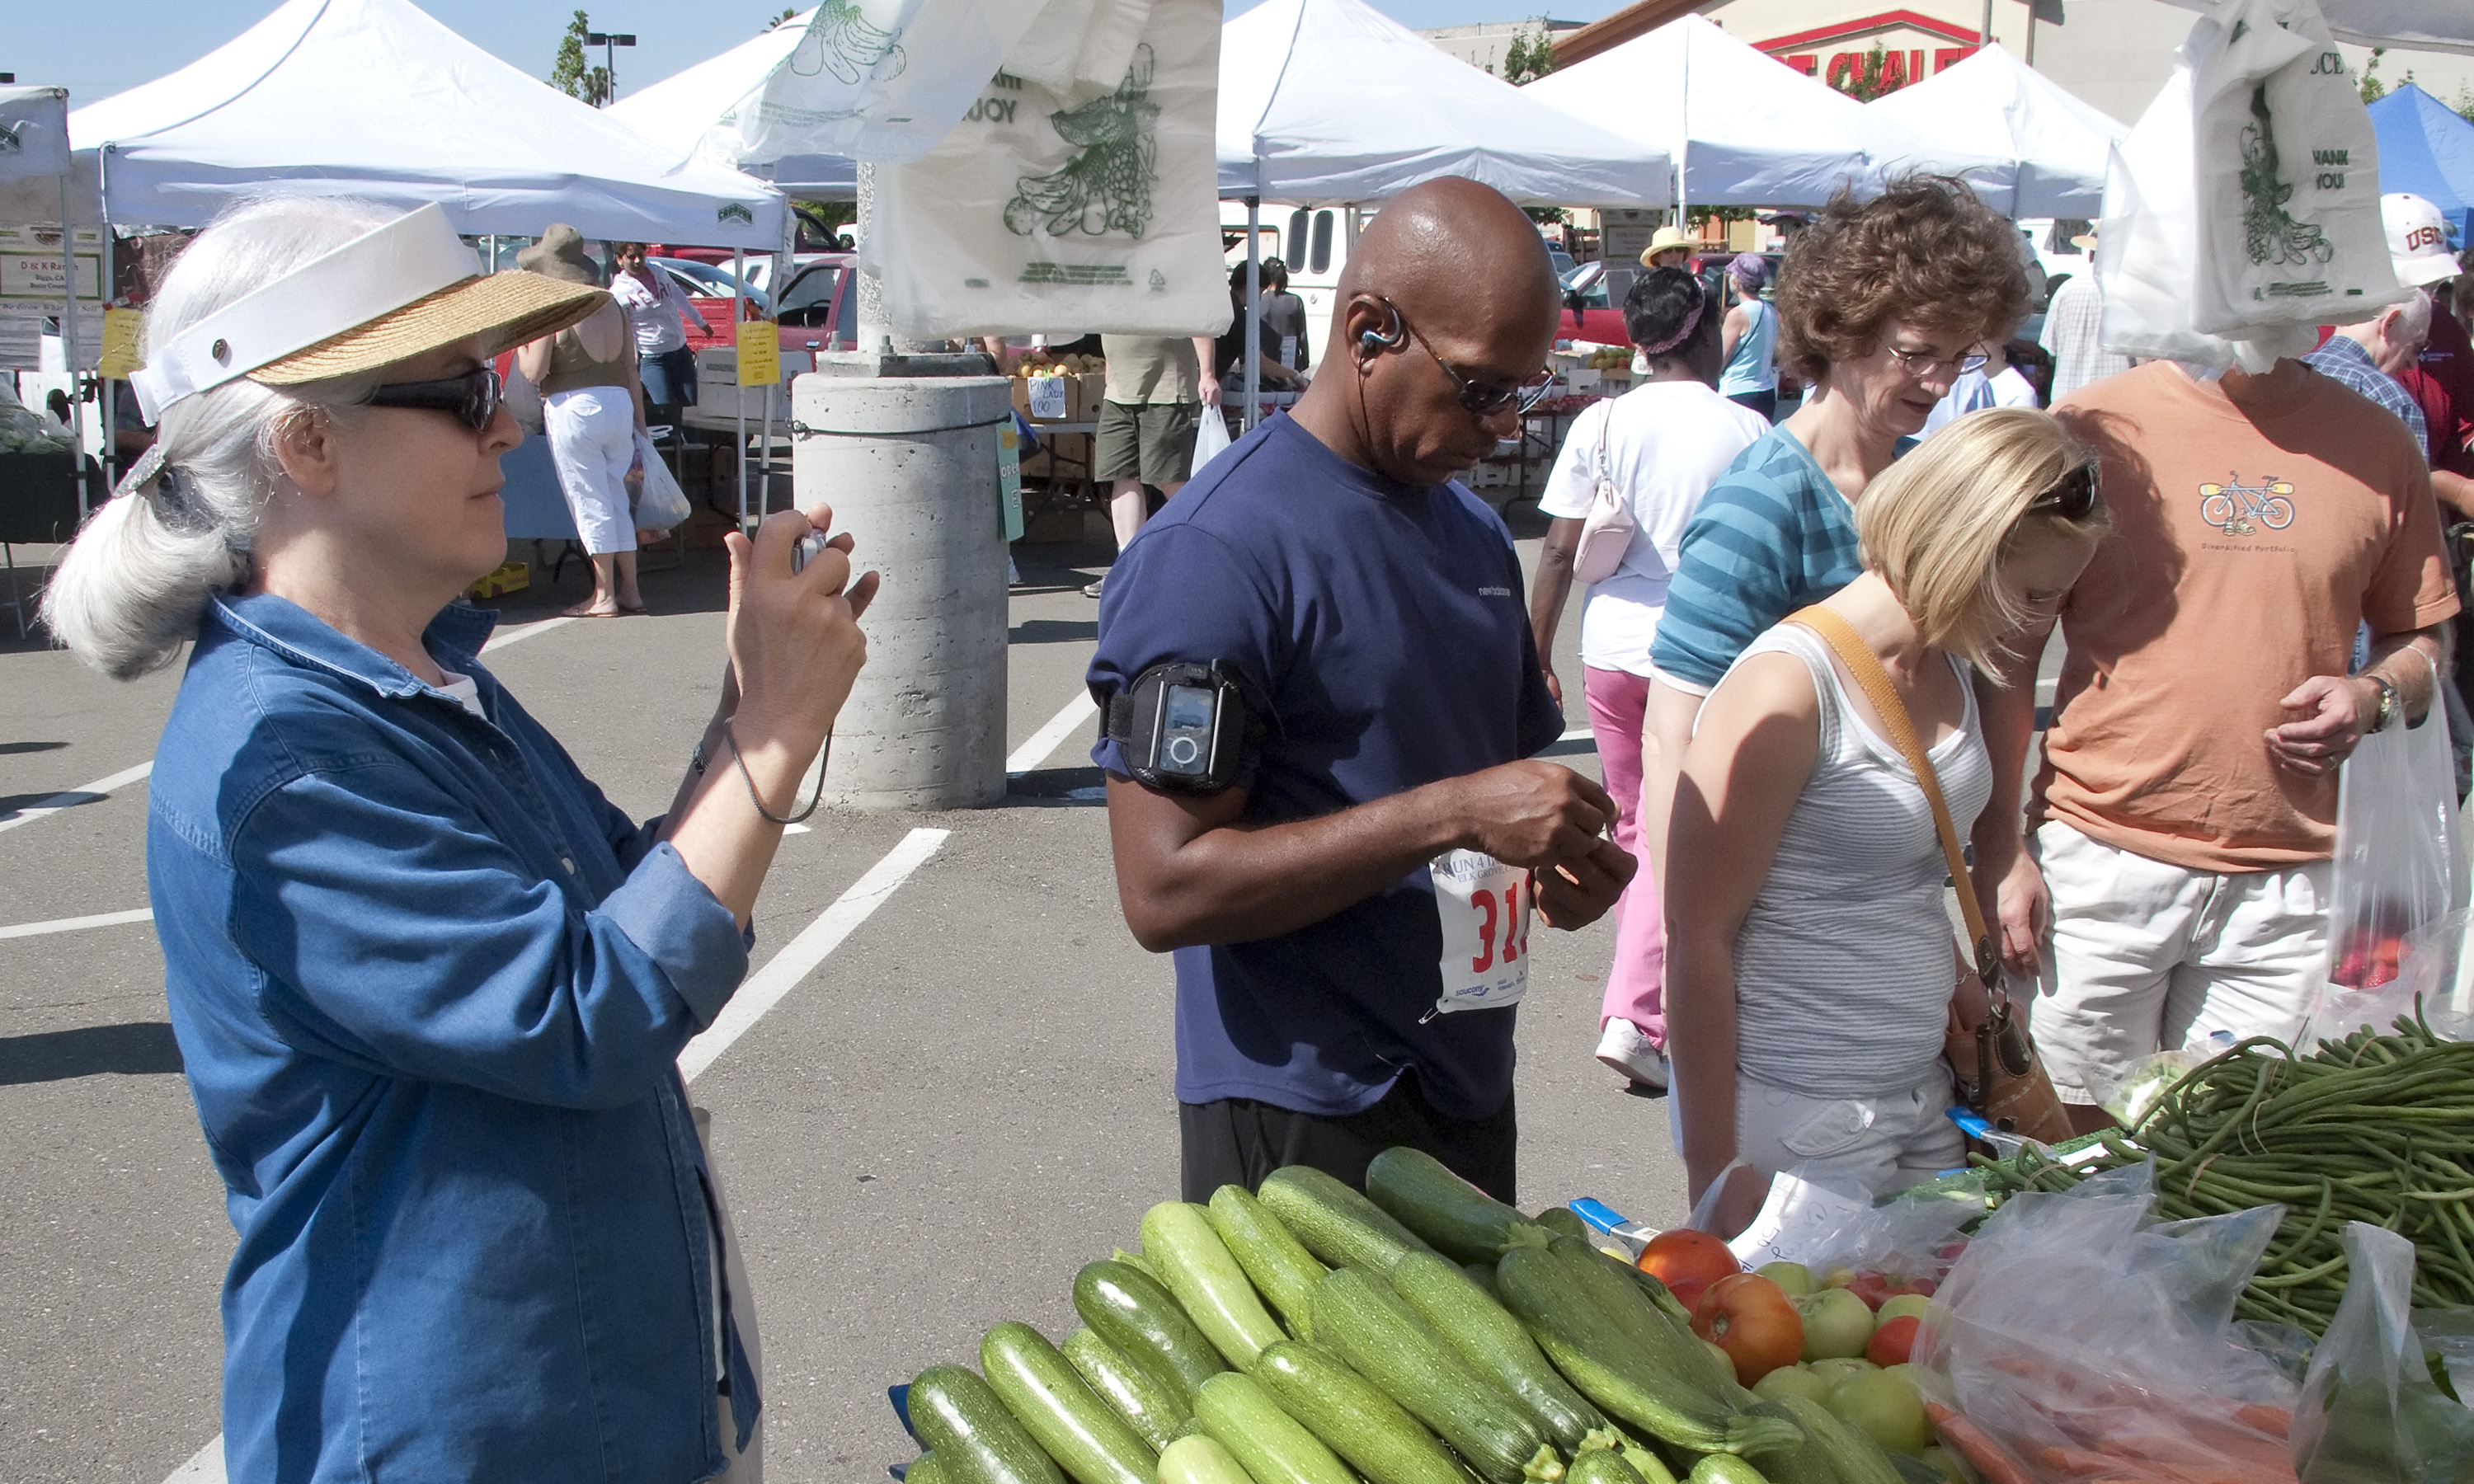
city, vendor, market, public space, festival, farmersmarket, sacramento, californiagrown, countryclubplaza, sense